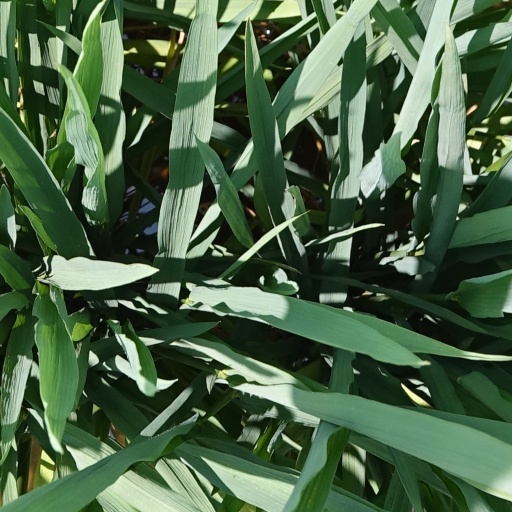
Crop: rice